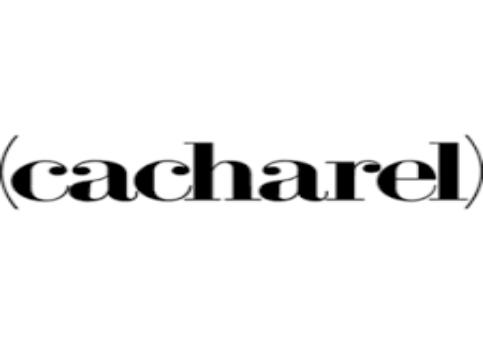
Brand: Cacharel
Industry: Clothes